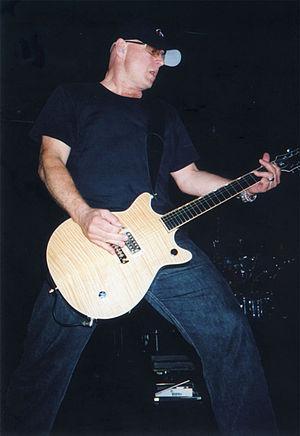
Steven W. Marker est un musicien américain né le 16 mars 1959 à Mamaroneck.